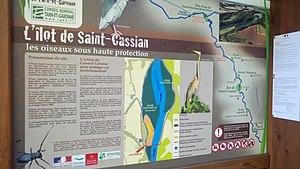
Panneau de présentation du site de l'Îlot de Saint-Cassian sur la commune de Mas-Grenier.
Mas-Grenier est une commune française située dans le département de Tarn-et-Garonne, en région Occitanie.